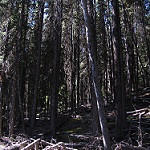
Scene: Outdoor